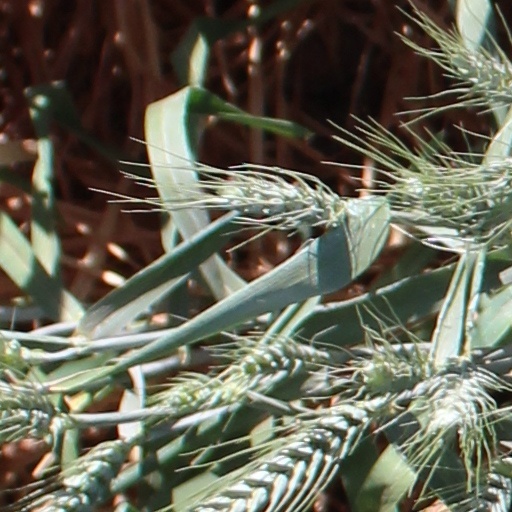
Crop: wheat